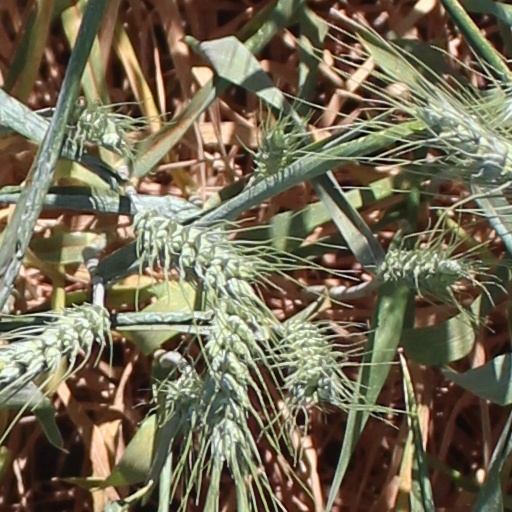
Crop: wheat